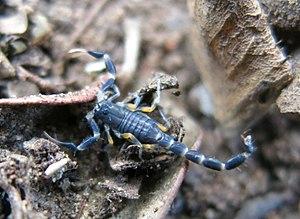
Uroplectes flavoviridis est une espèce de scorpions de la famille des Buthidae.